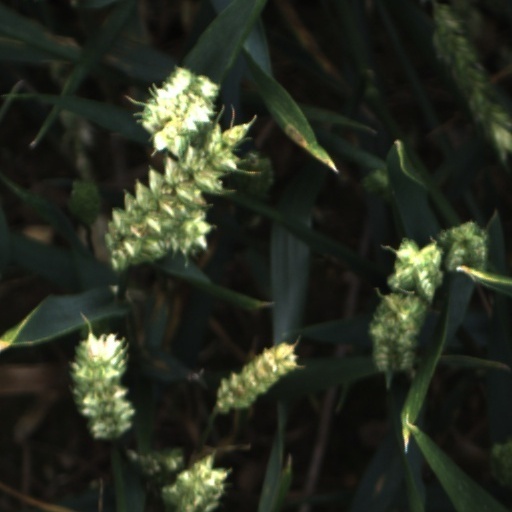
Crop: wheat